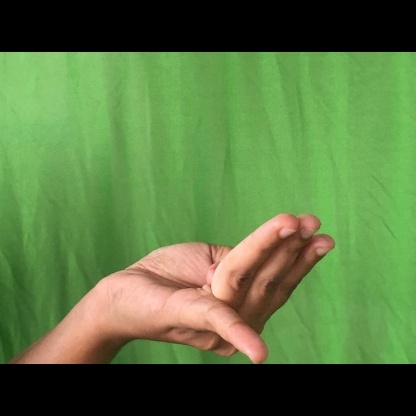
Mudra: Chaturam